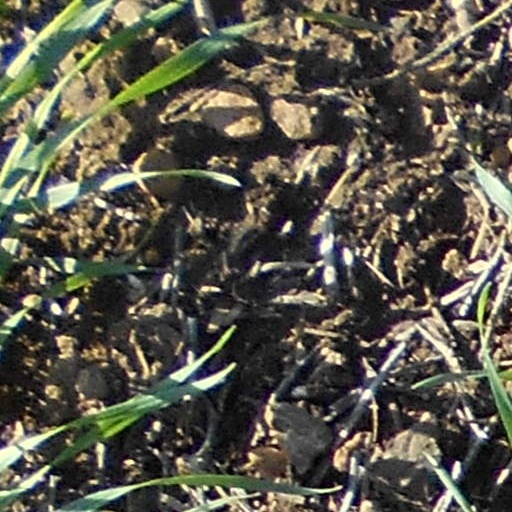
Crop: wheat